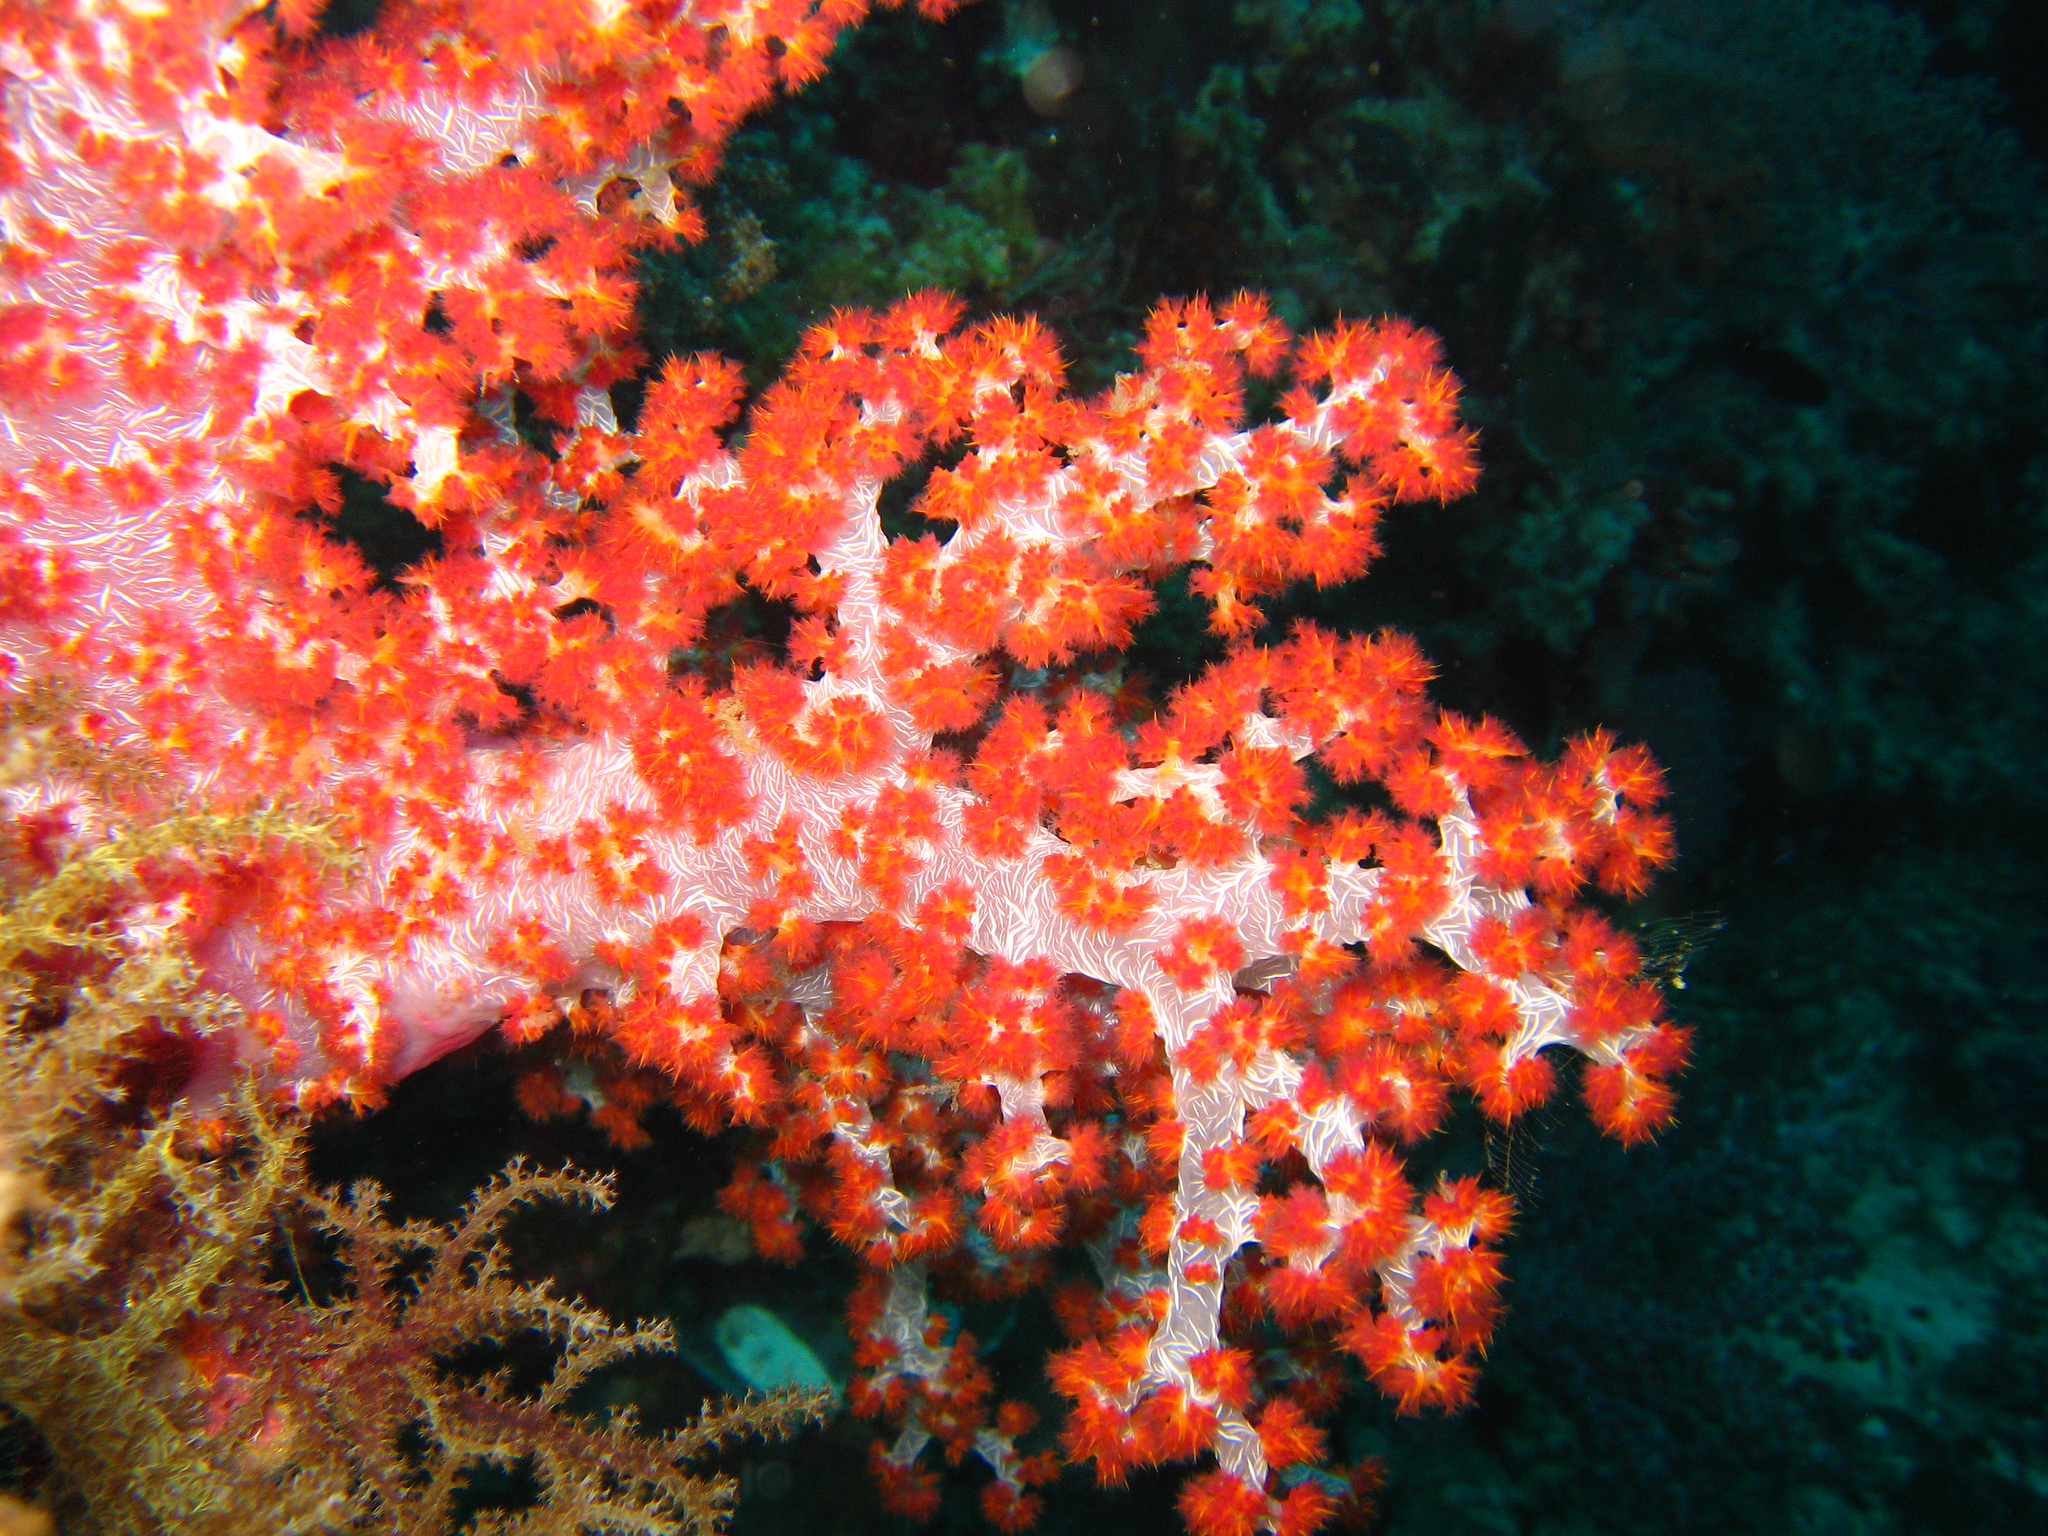
flower, coral reef, coral, marine biology, marine invertebrates, underwater, organism, invertebrate, reef, cnidaria, sea anemone, coral reef fish, stony coral